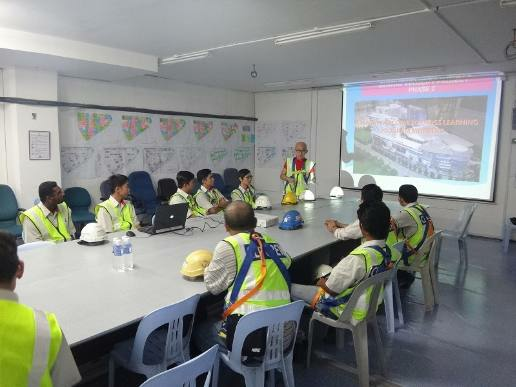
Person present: Yes